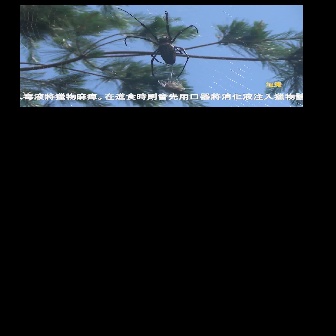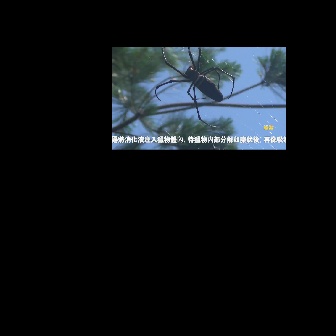
  Please identify the target specified by the bounding box [116,7,198,89] in the first image and locate it in the second image. Return the coordinates in [x_min,y_min,x_max,y_max] format.
Answer: [154,47,234,127]